Ib (video game)

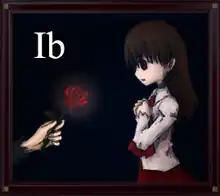
Cover art, featuring Ib on the right

is a 2012 adventure horror game developed and published by kouri for Windows. Players control the titular character from a top-down perspective trapped in an eldritch art museum, where they meet the characters Garry and Mary. Together, they attempt to escape the museum and return to the real world.